The Restaurant (British TV series)

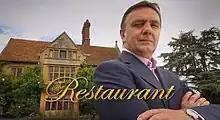
The title screen of "The Restaurant"

The Restaurant is a British reality television series which is based on the Australian television show "My Restaurant Rules," where a group of couples competes for the chance to set up a restaurant financially backed and personally supported by French chef Raymond Blanc. The winning couple was given their own restaurant to run. For the winners of the first series, the prize restaurant was in Oxfordshire, near Blanc's own Le Manoir aux Quat' Saisons. For the second series, it was in Marlow, Buckinghamshire.